Riggisberg

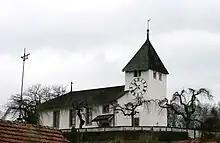
Swiss Reformed church in Riggisberg

From the , 1,708 or 79.0% belonged to the Swiss Reformed Church, while 139 or 6.4% were Roman Catholic. Of the rest of the population, there were 8 members of an Orthodox church (or about 0.37% of the population), there were 2 individuals (or about 0.09% of the population) who belonged to the Christian Catholic Church, and there were 47 individuals (or about 2.17% of the population) who belonged to another Christian church. There were 2 individuals (or about 0.09% of the population) who were Jewish, and 84 (or about 3.89% of the population) who were Muslim. There were 26 individuals who were Hindu. 97 (or about 4.49% of the population) belonged to no church, are agnostic or atheist, and 49 individuals (or about 2.27% of the population) did not answer the question.